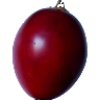
Label: tamarillo